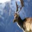
Label: deer